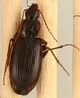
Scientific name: Calathus advena
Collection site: Niwot Ridge Mountain Research Station Site (NIWO), plot NIWO_007